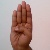
The image shows a hand gesture representing the letter 'B' in Indian Sign Language.